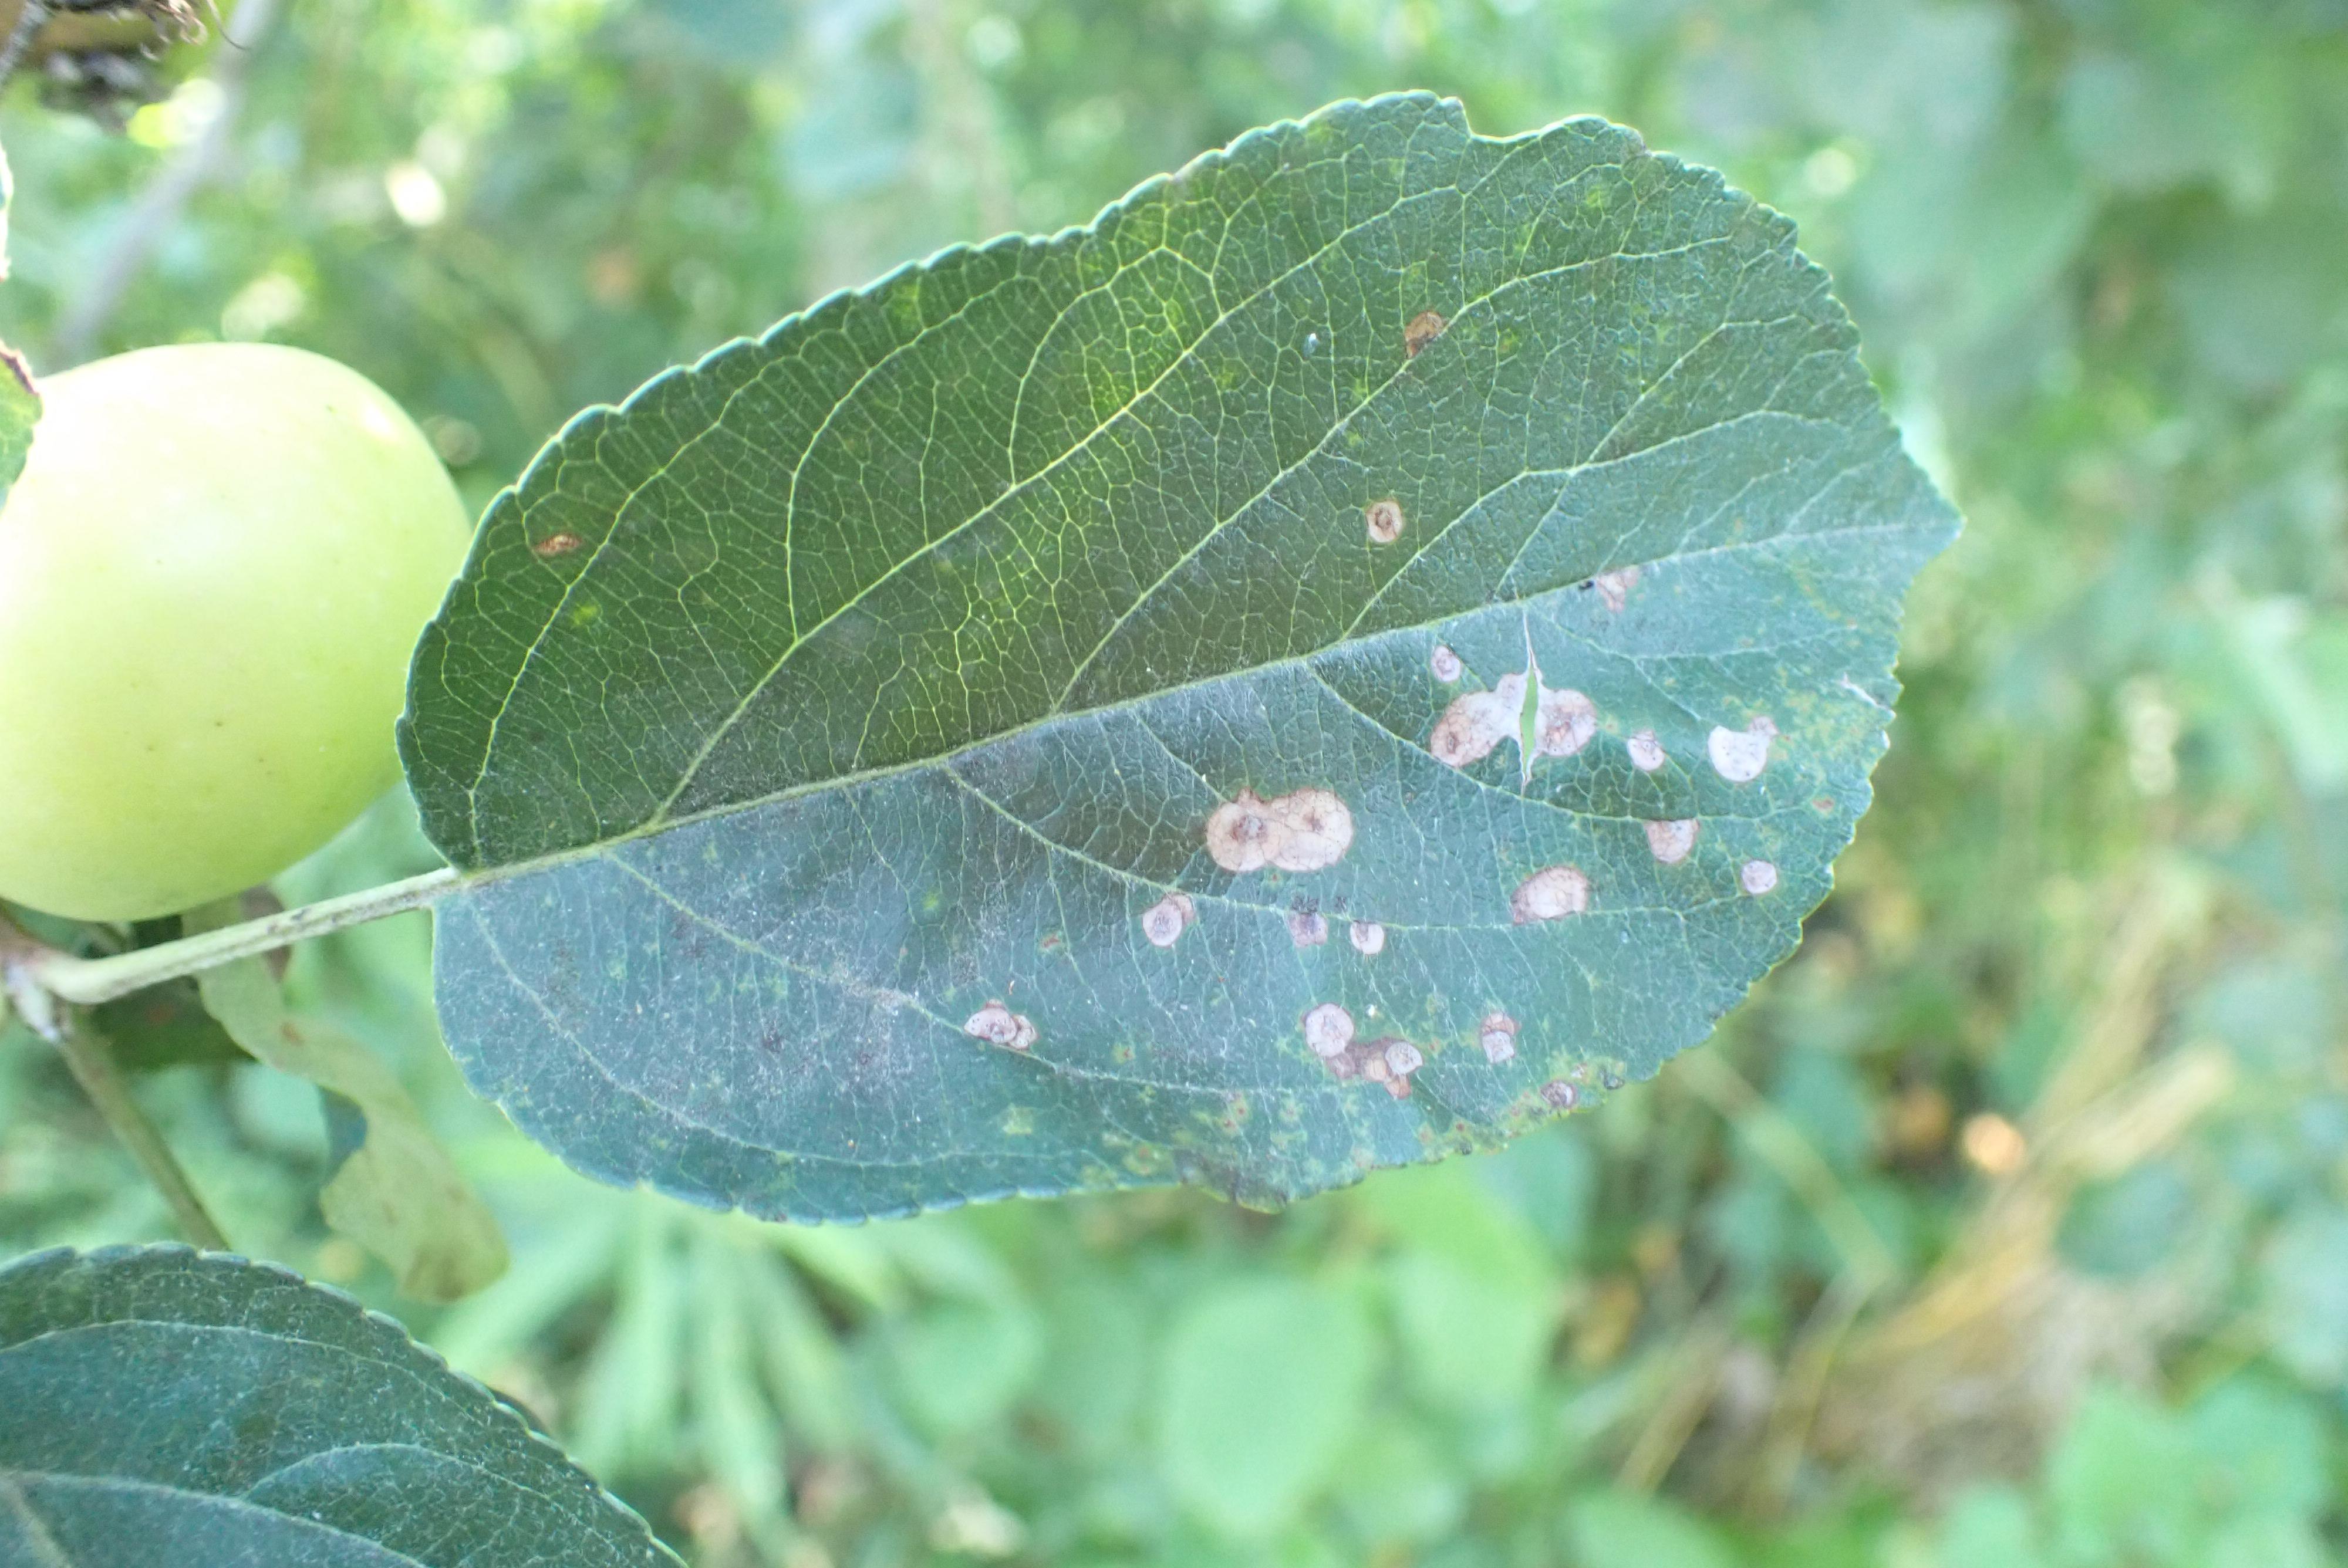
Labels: complex